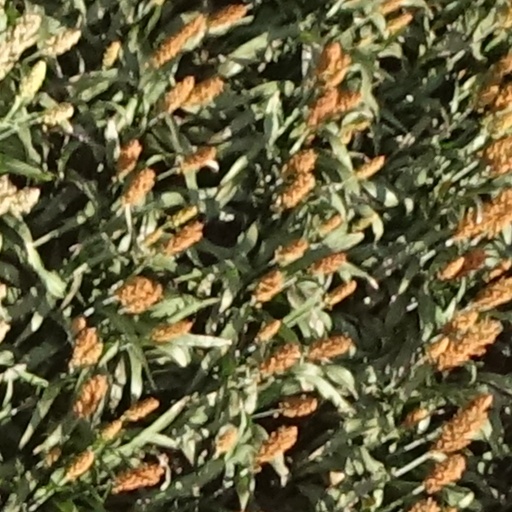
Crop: sorghum